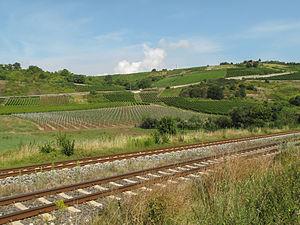
Niederhausen est une municipalité allemande située dans le land de Rhénanie-Palatinat et l'Arrondissement de Bad Kreuznach.